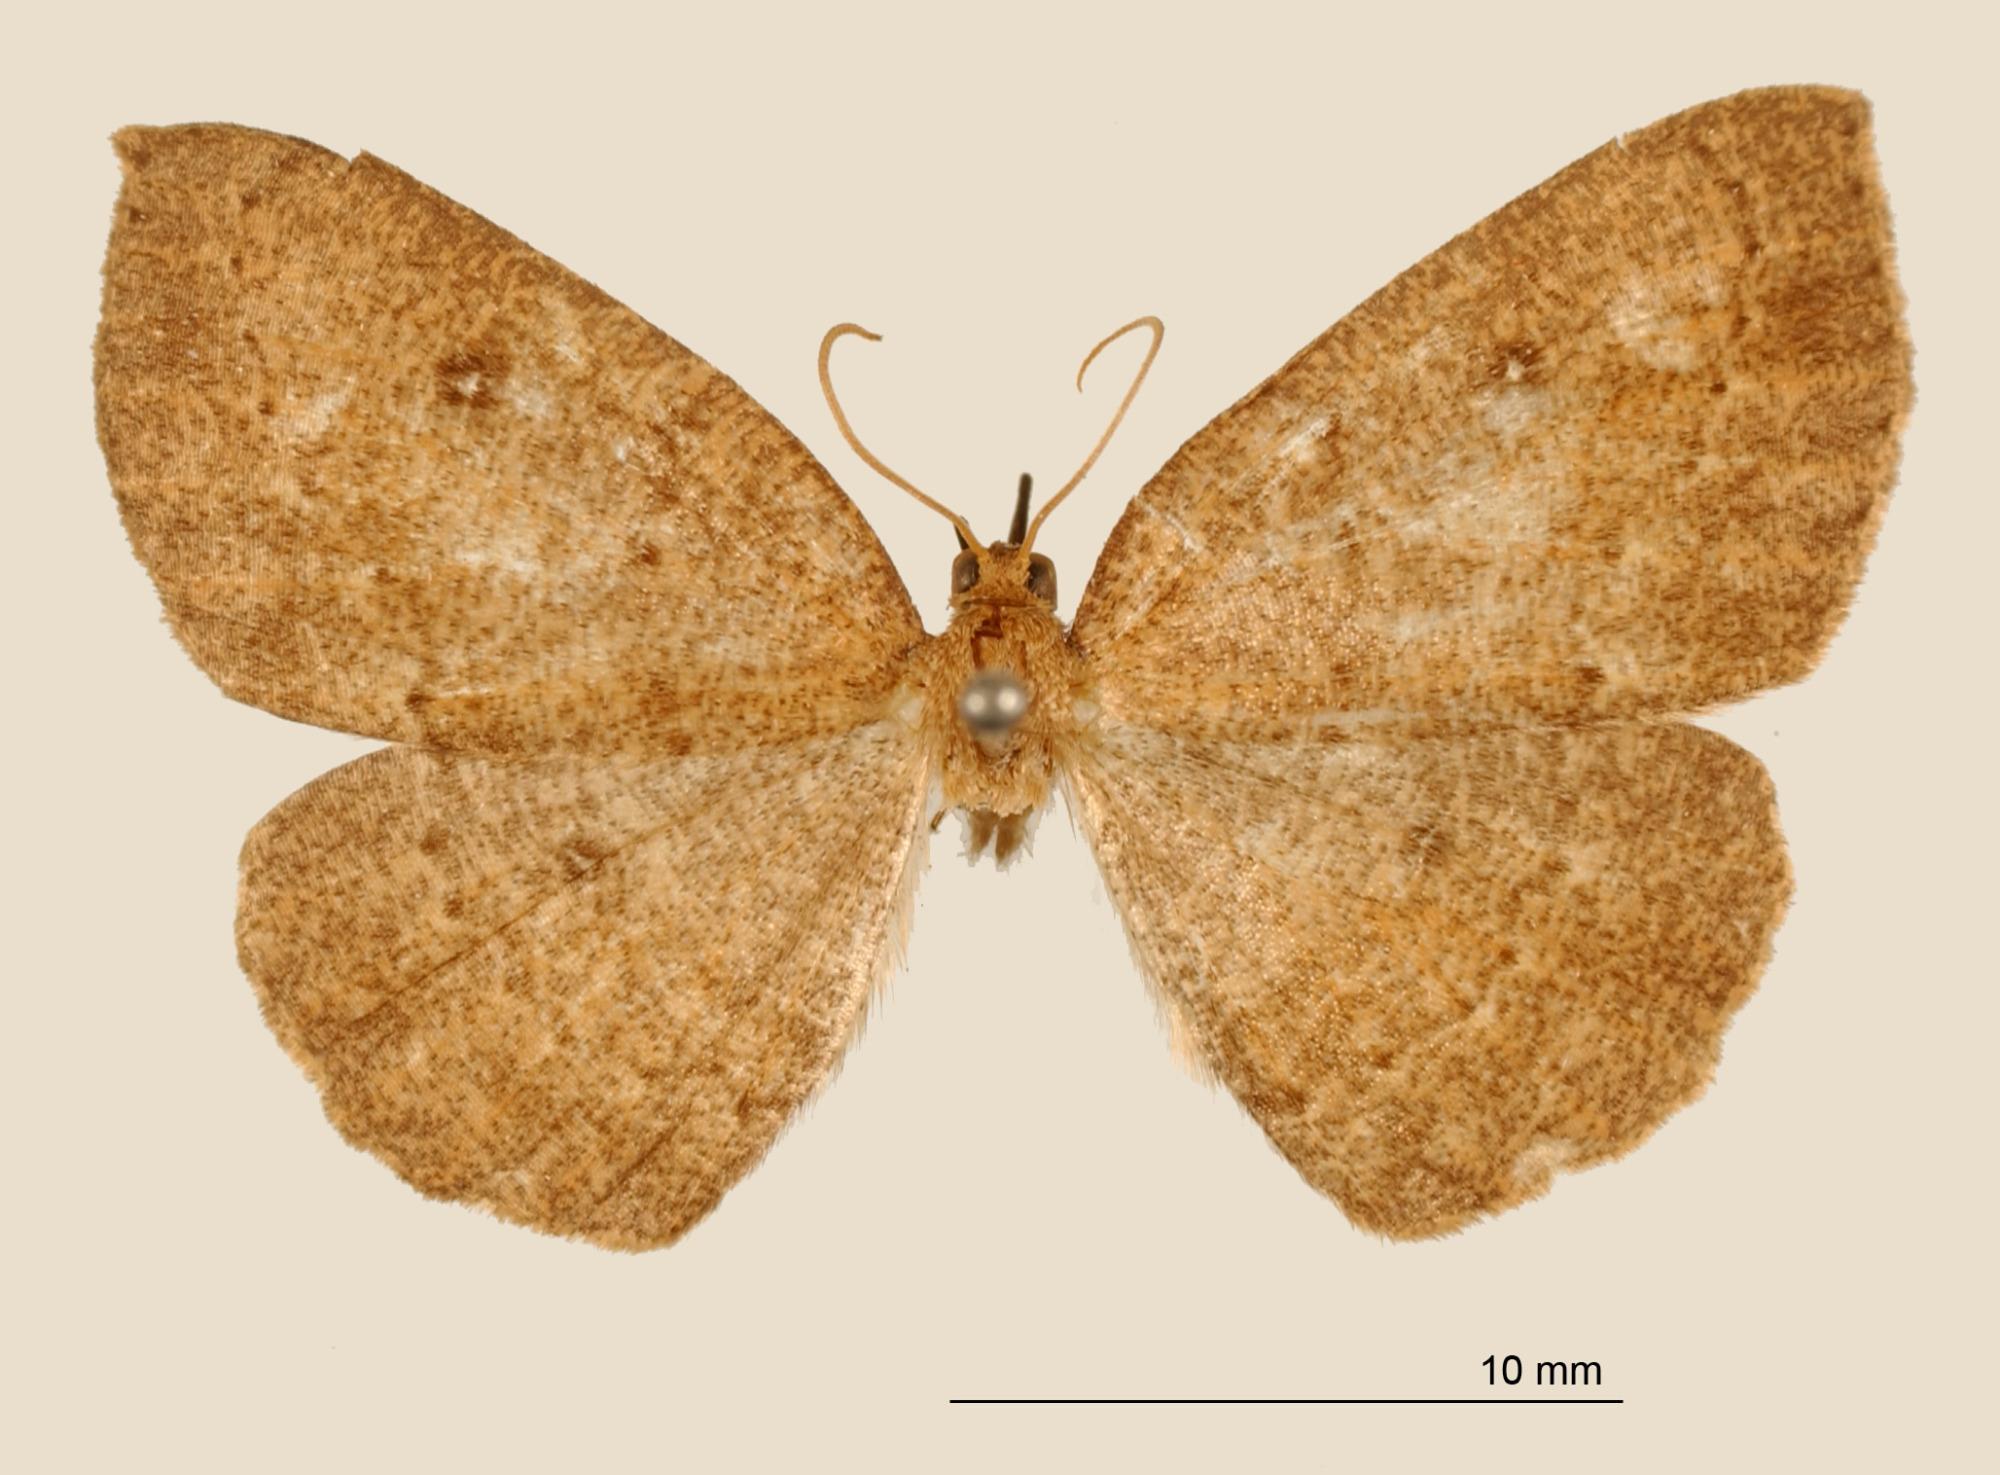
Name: Homochlodes orina
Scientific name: Homochlodes orina Schaus, 1901
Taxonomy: Animalia, Arthropoda, Insecta, Lepidoptera, Geometridae, Ennominae
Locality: Jalapa, Mexico, Mexico